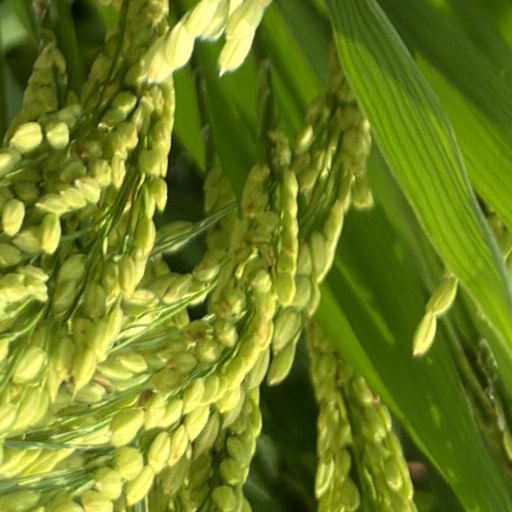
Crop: rice